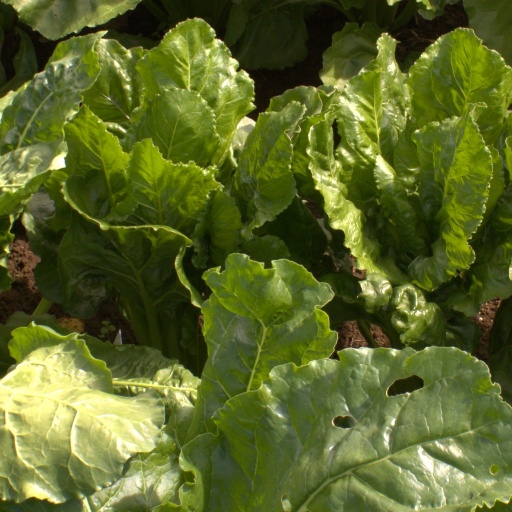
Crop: sugar beet